Solapur

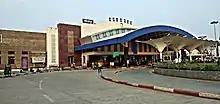
Main entrance of Solapur Railway Station

One of the inscriptions found in Solapur fort shows that the town was called Sonalpur while another inscription on the well in the fort shows that it was known as Sandalpur. Subsequently, the British rulers pronounced Solapur as Solapur and hence the name of the district. The present Solapur district was previously part of Ahmednagar, Pune and Satara districts. In 1838 it became the Sub-district of Ahmednagar. It included Barshi, Mohol, Madha, Karmala, Indi, Hippargi and Muddebihal Sub-divisions. In 1864 this Sub-district was abolished. In 1871 this district was reformed joining the Sub-divisions viz. Solapur, Barshi, Mohol, Madha and Karmala and two Subdivisions of Satara district viz. Pandharpur, Sangola and in 1875 Malshiras Sub-division was also attached. After the State reorganisation in 1956 Solapur was included in Bombay State and it became a full-fledged district of Maharashtra State in 1960.